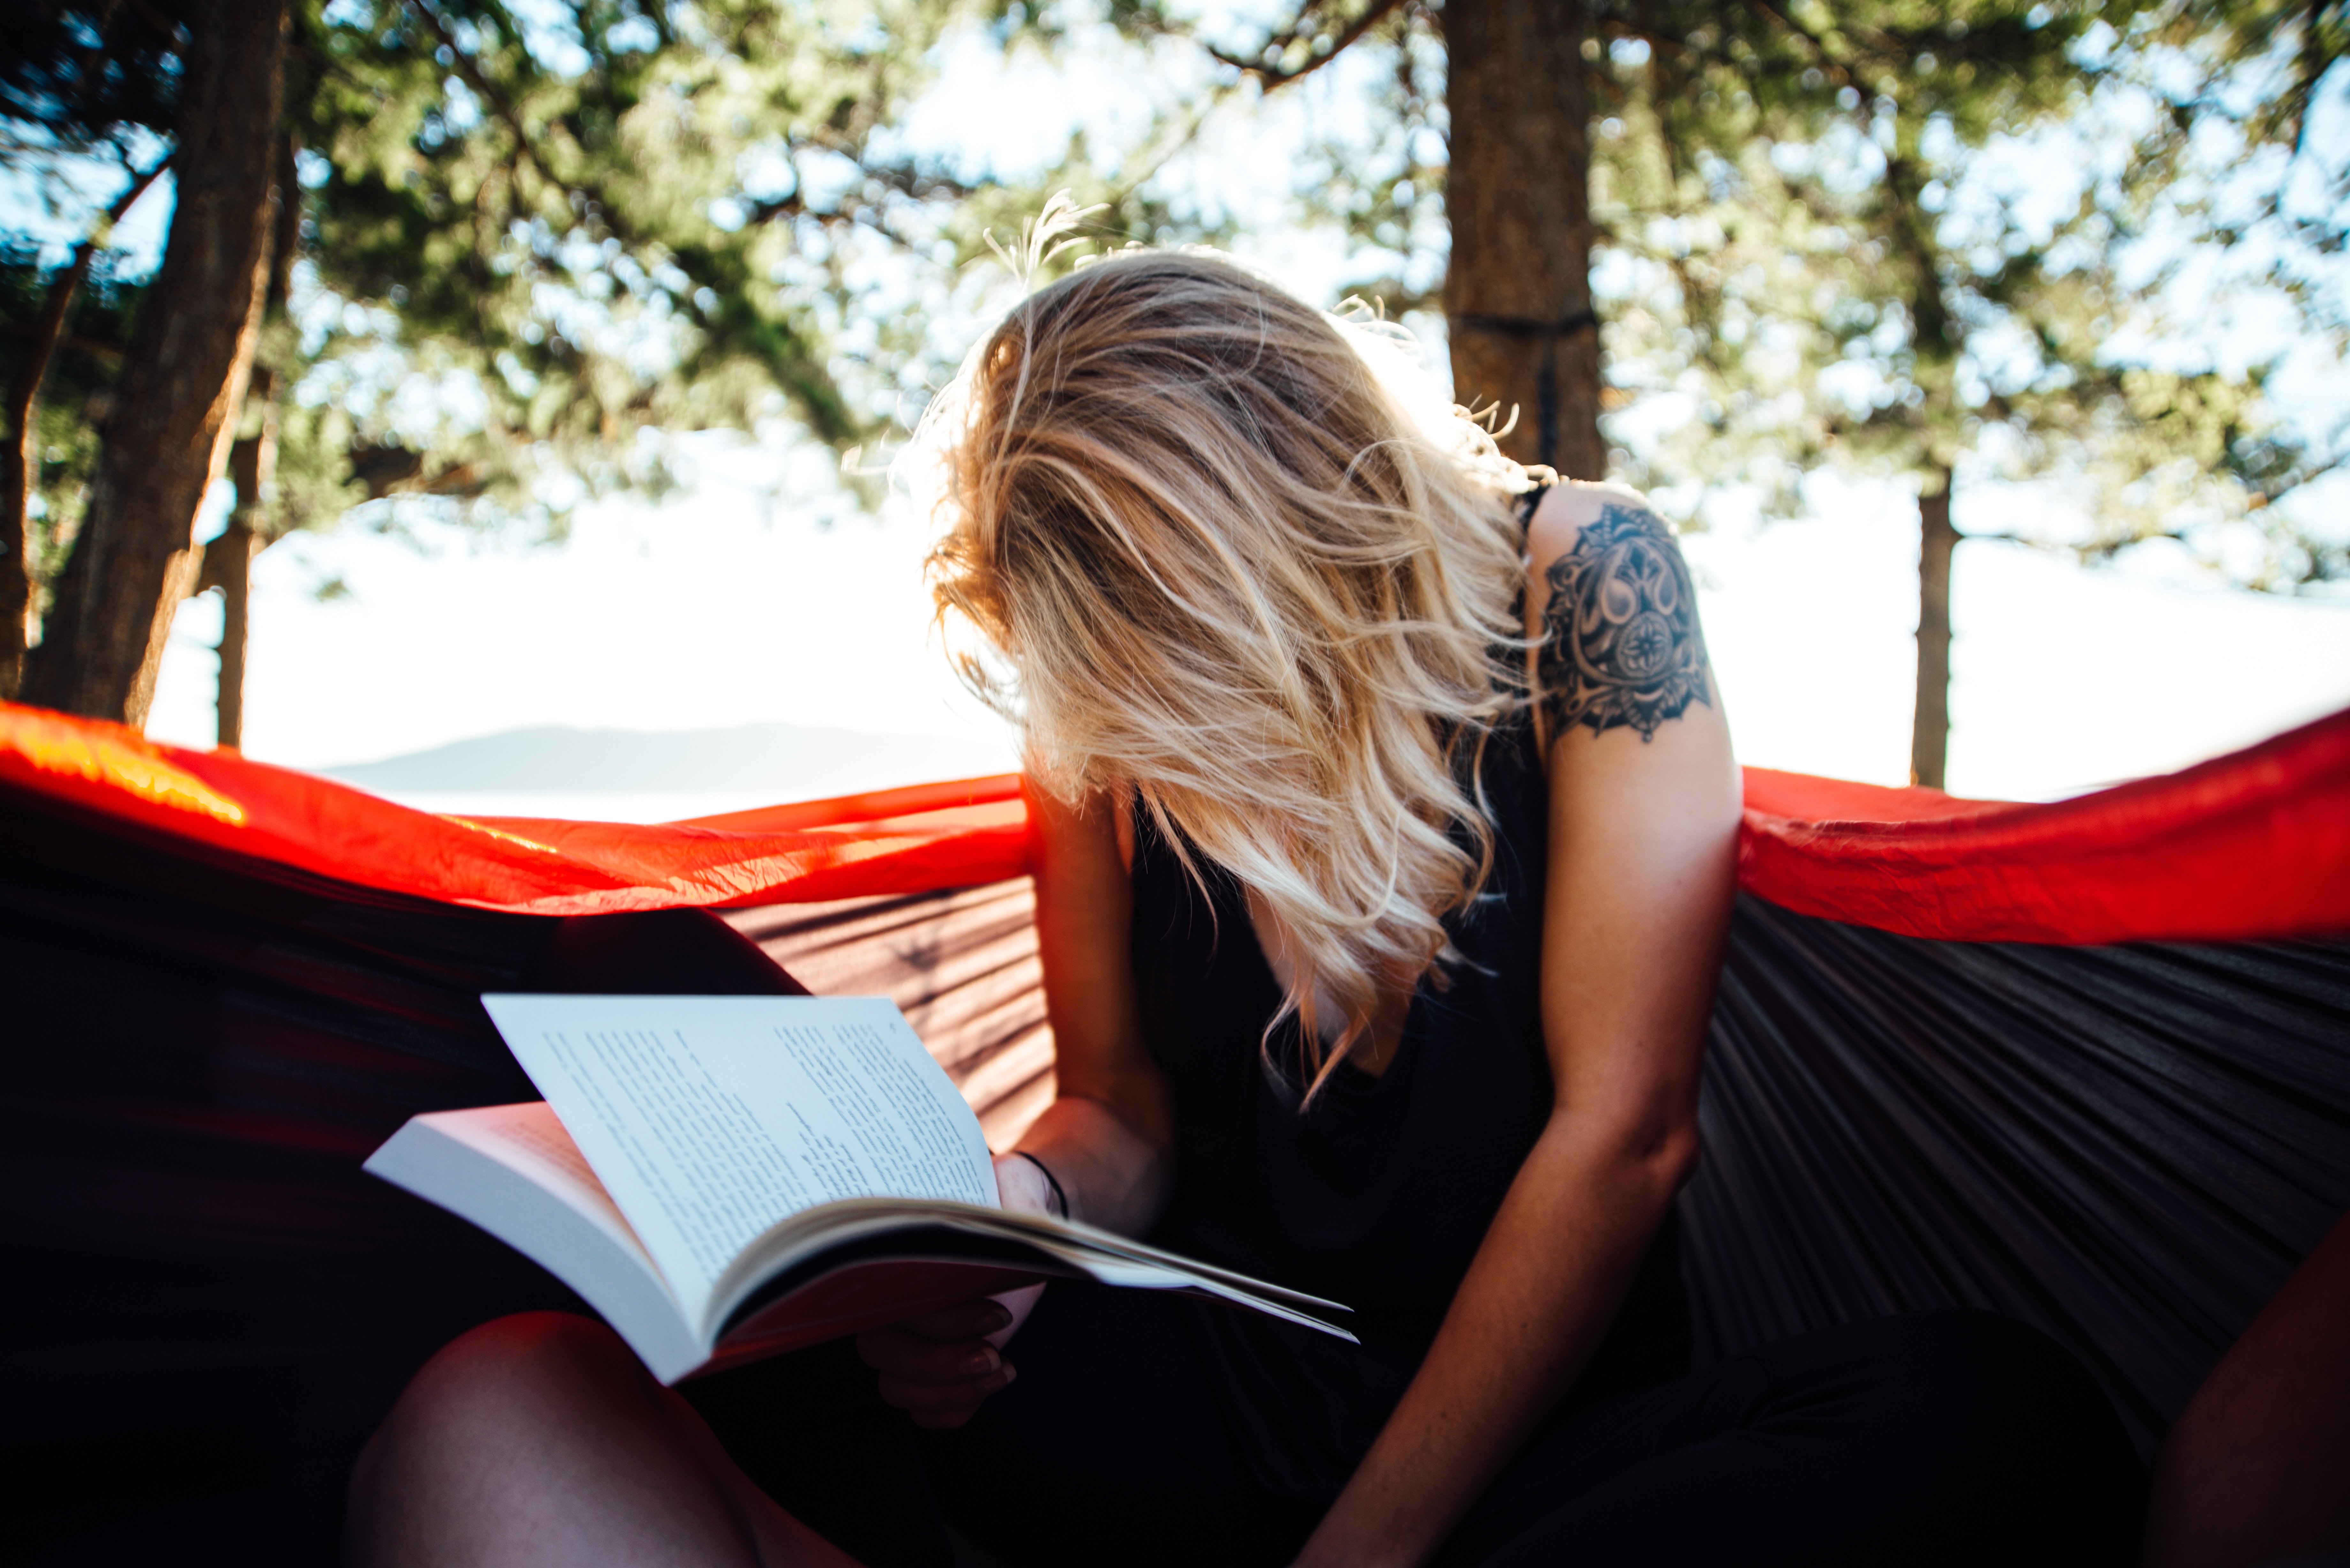
book, person, woman, reading, model, tattoo, romance, camping, relaxing, outdoors, break, resting, interaction, photo shoot